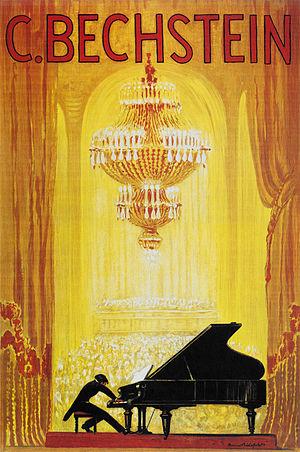
Poster publicitaire pour le fabricant de pianos Bechstein publié aux alentours de 1920. Македонски: Рекламен плакат на германскиот произведувач на пијана C. Bechstein (~1920).
Bechstein est un fabricant allemand de pianos droits et à queue. L'entreprise a été fondée à Berlin le 1ᵉʳ octobre 1853 par Carl Bechstein.
Blade Runner 2049 est un film de science-fiction américain réalisé par Denis Villeneuve, sorti en 2017. Il fait suite au premier film, Blade Runner, réalisé par Ridley Scott, sorti en 1982 et adapté du roman Les androïdes rêvent-ils de moutons électriques ? de Philip K. Dick.